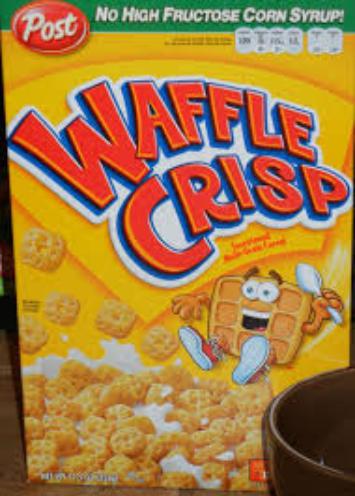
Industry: Food